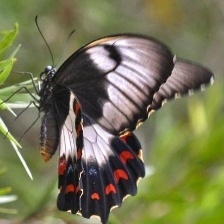
Species: ORCHARD SWALLOW